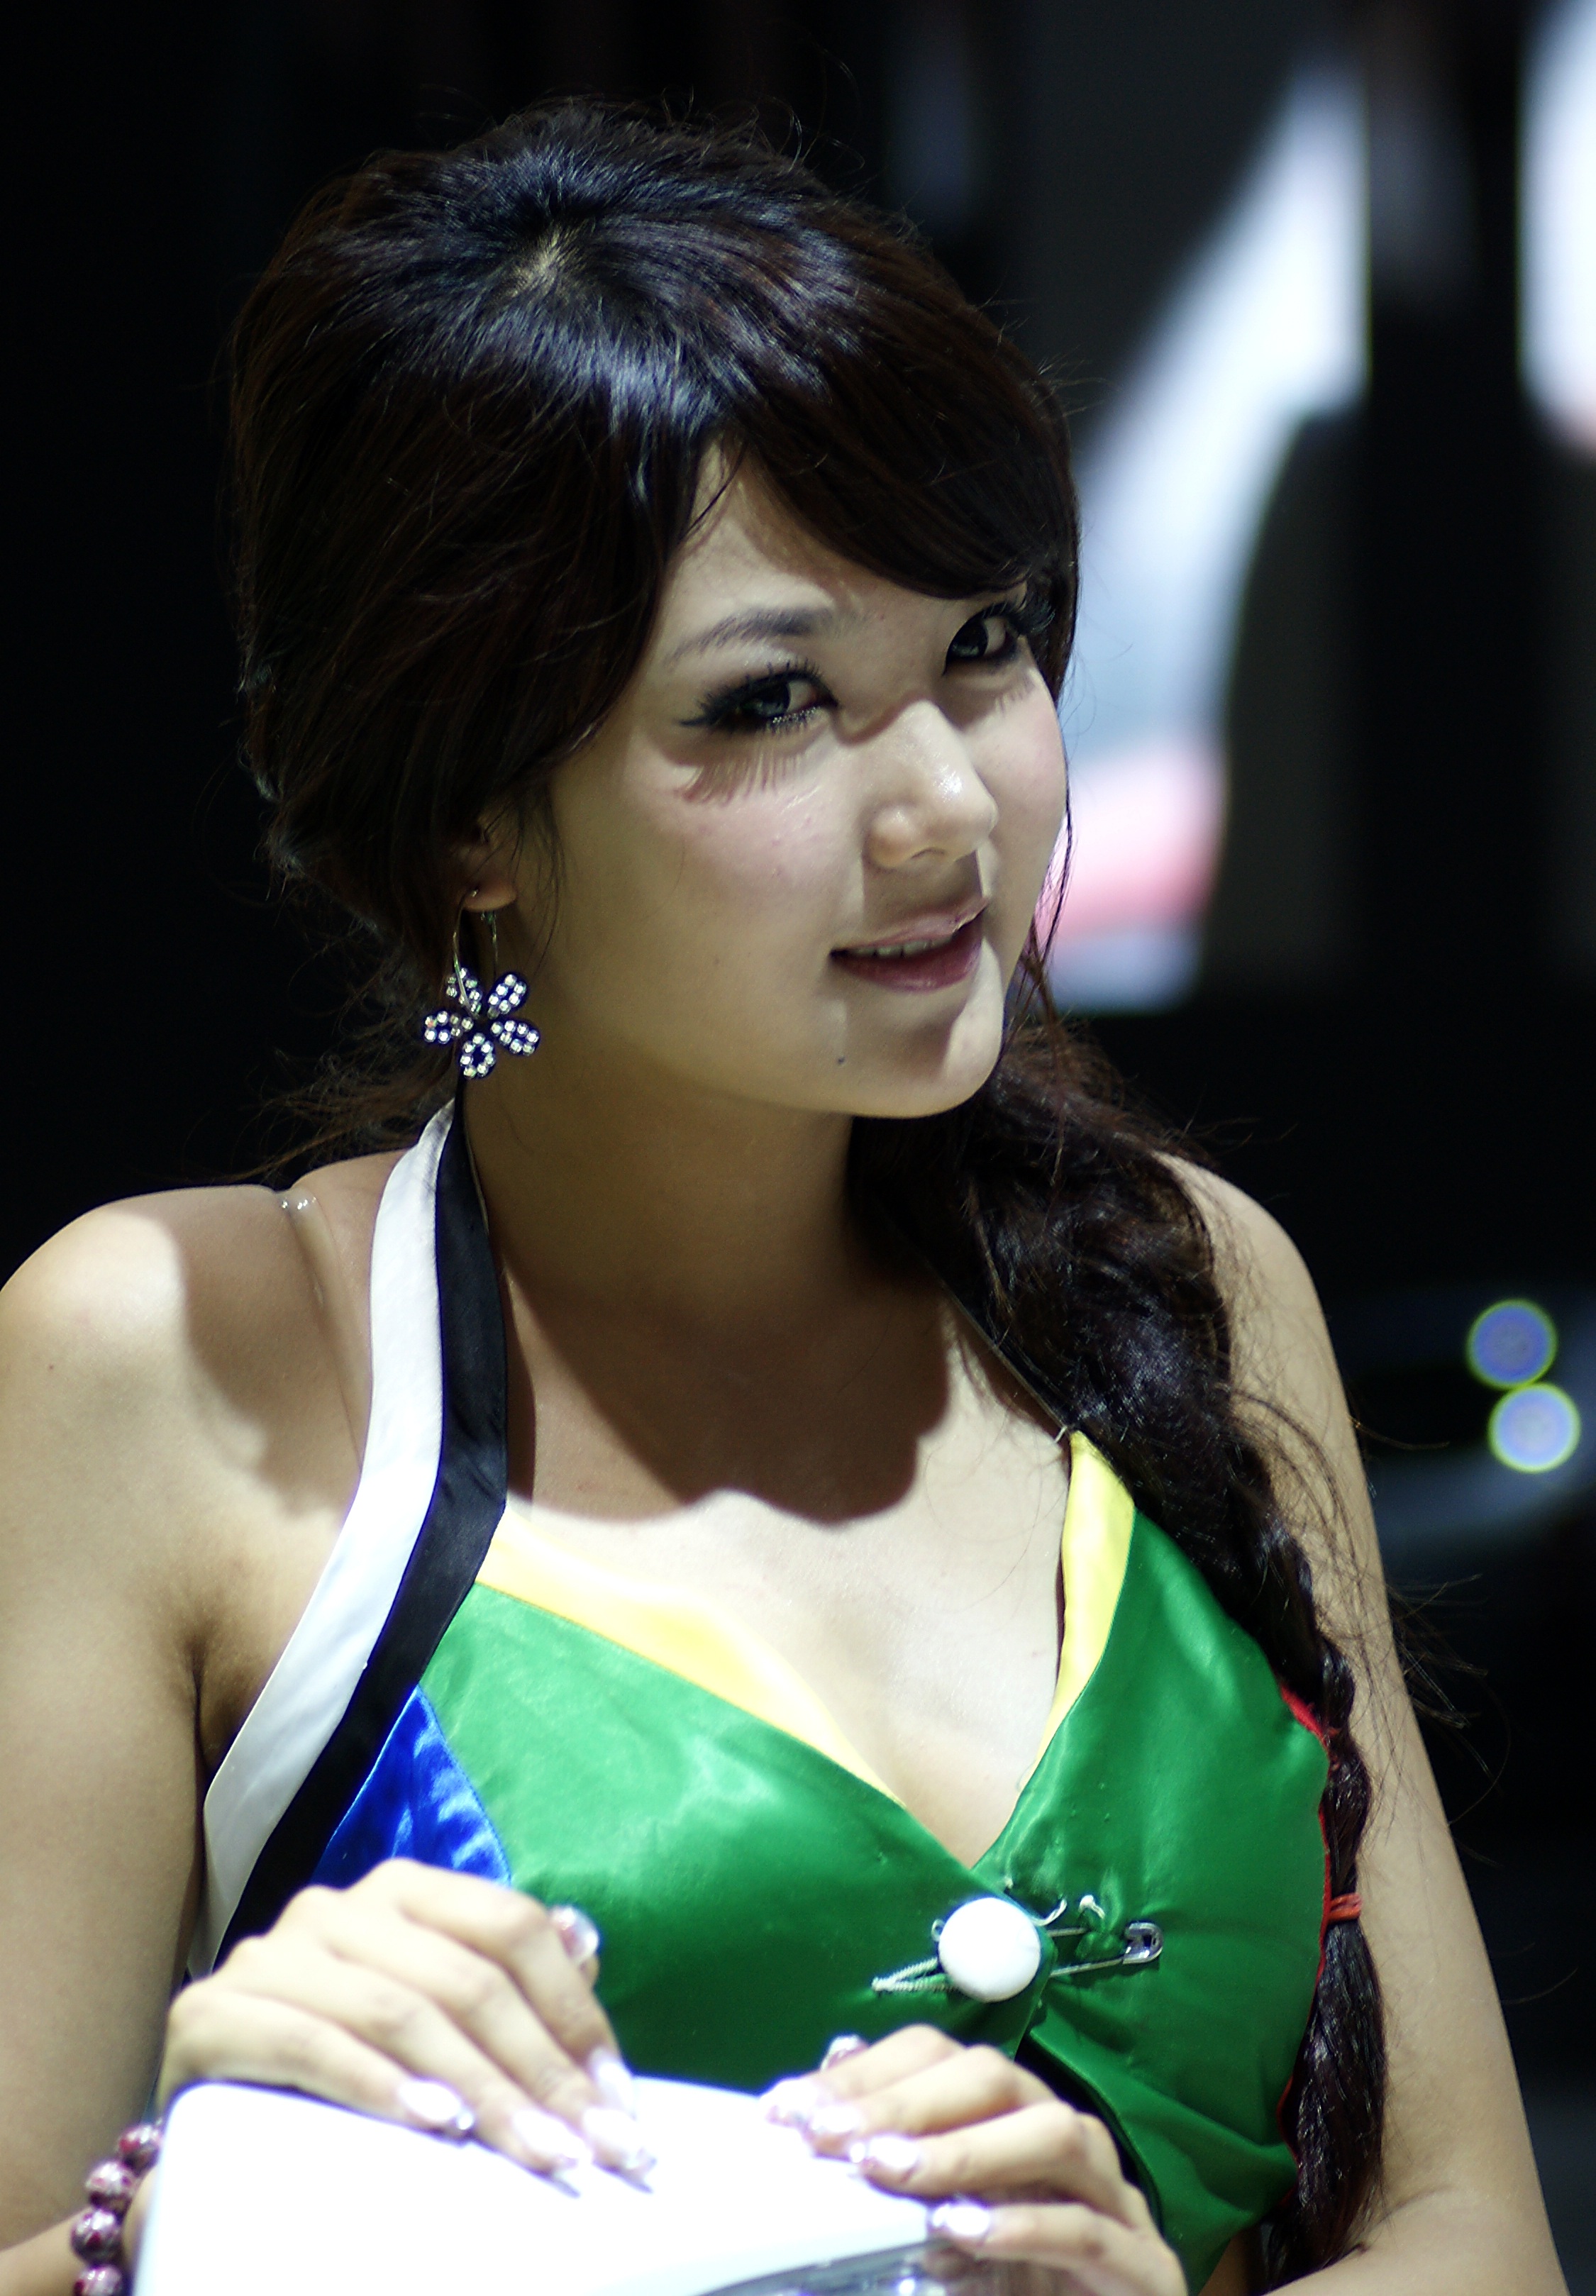
person, girl, woman, singer, portrait, model, fashion, clothing, lady, hairstyle, human body, beauty, sexy, costume, abdomen, photo shoot